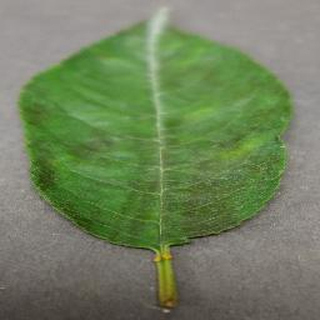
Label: cherry_powdery_mildew